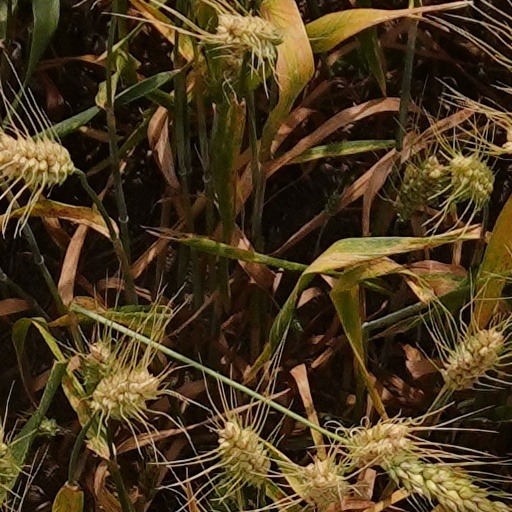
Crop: wheat